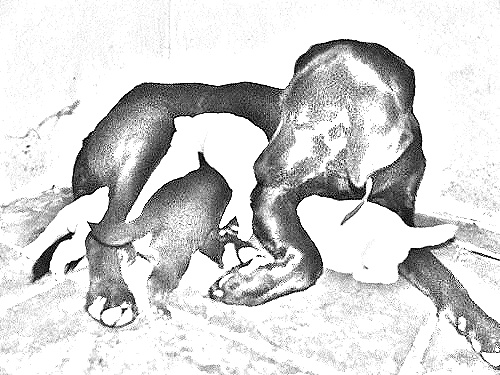
Portrait style: Sketch Portrait